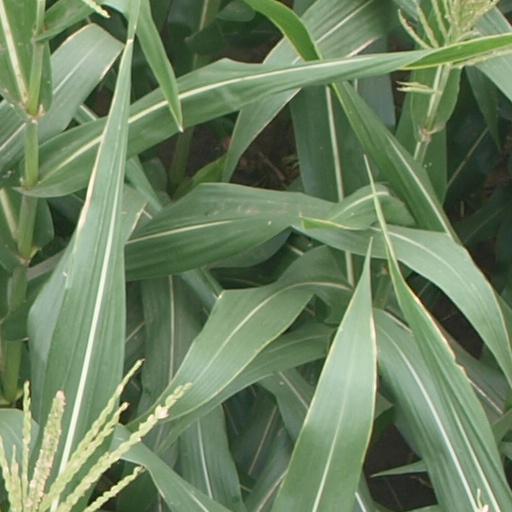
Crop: maize; corn